Makrana marble

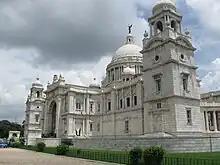
Victoria Memorial in Kolkata

Marble from Makrana is exported overseas mainly to the Persian Gulf countries, the European Union, Southeast Asia, Canada, Pakistan and Russia. In India, it is mainly used for handicraft and sculpture work, apart from construction of buildings. Makrana marble was given the geographical indication status in 2015 by the Geographical Indication Registry, Chennai.